Elias (wrestler)

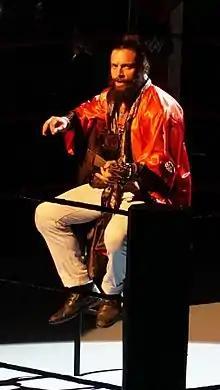
Elias during one of his performances on Raw in April 2018

On January 28, 2018, at the Royal Rumble, Elias entered his first Royal Rumble match at No. 6, lasting 26 minutes before being eliminated by John Cena. On the February 5, 2018 episode of "Raw", Elias defeated Braun Strowman and John Cena in a Triple Threat match. Elias competed for the first time in an Elimination Chamber match at the namesake pay–per–view, where he entered last, but was the second participant eliminated by Braun Strowman. Elias also appeared at WrestleMania 34, where he was attacked by Cena. Three weeks later, Elias competed at the Greatest Royal Rumble event, where he entered at No. 20, lasting over 30 minutes and eliminating five wrestlers before being eliminated by Bobby Lashley. Shortly after, Elias started a feud with Seth Rollins, whom he attacked with his guitar after interrupting his performance. The two eventually faced off for the Intercontinental Championship at the Money in the Bank, where Elias lost.